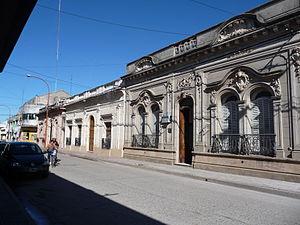
La province d'Entre Ríos est une province de l'Argentine située au nord de la province de Buenos Aires, au sud de la province de Corrientes, à l'est de la province de Santa Fe et à l'ouest de l'Uruguay.